Bob Morane

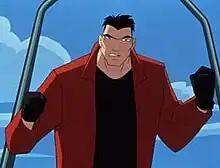
Bob Morane in animated series

There exist more than 80 Bande Dessinée comics stories of "Bob Morane", serialised, published in albums and republished in integral editions. 5 comics artists have illustrated the series over more than 40 years, under several publisher labels.